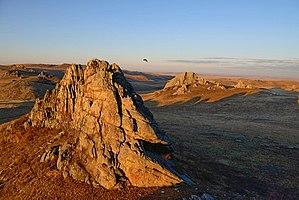
La réserve naturelle de Daourie est une réserve naturelle de Russie située en Sibérie dans l'ancienne région historique de Daourie au sud-est de la Transbaïkalie. Elle a été instituée le 25 décembre 1987 et inscrite en 1997 à la liste des réserves de biosphère de l'Unesco.